Buffalo Soldier tragedy of 1877

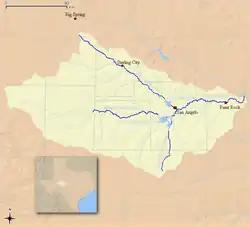
Map of the Concho River and its tributaries

About noon on July 17, Nolan met the buffalo hunters led by James Harvey. One of the key players was the hunters' main guide Jose Piedad Tafoya, a former Comanchero. He knew the Llano well, but was weak in English. With other hunters helping, Tafoya talked to Nolan under the shade of a huge old pecan tree on Bull Creek, which was east of Muchaque Peak in Borden County, Texas. Nolan showed his orders to the hunters, and despite an initial level of mistrust, they were willing to combine forces.